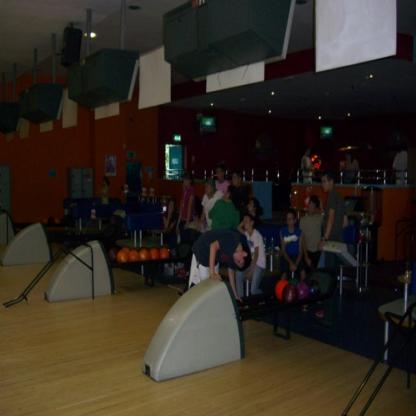
Scene: Indoor